Vincenzio Vangelisti

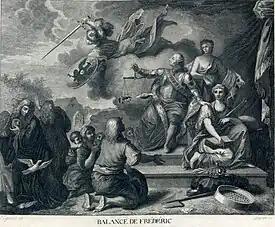
The Justice of Frederick (1780)

Vincenzio Vangelisti (c. 1740–1798) was an Italian engraver. He was born at Florence. He visited Paris when young, where he became a pupil of Ignazio Hugford and Johann Georg Wille. Emperor Leopold II of Austria invited him in 1766 to Milan, where he became professor in the Brera Academy, and in 1790 first director of the School of Engraving instituted by that prince. He committed suicide, after having defaced his remaining copper plates. Among engravers, who studied under him, were Giuseppe Longhi, who succeeded him as professor, and Faustino and Pietro Anderloni.